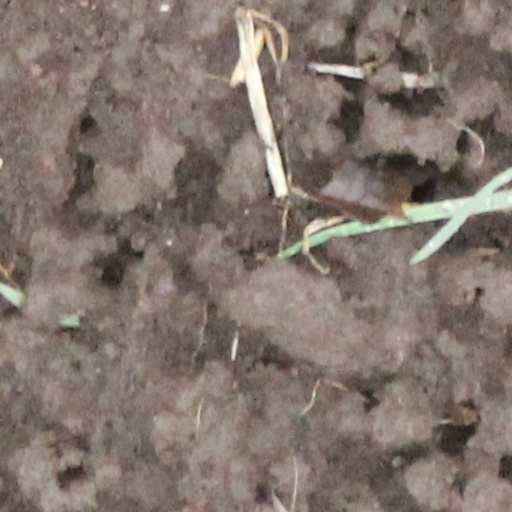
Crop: wheat